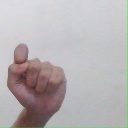
अक्षर: घ